Anolkhi

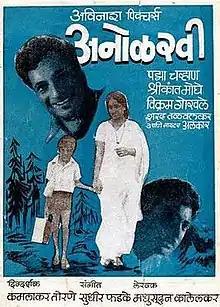
Theatrical release poster

Anolkhi is a Marathi movie released on 17 March 1973. The movie was produced and directed by Kamlakar Torne.